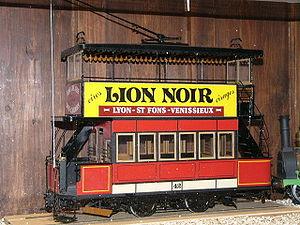
L'ancien tramway de Lyon désigne le premier réseau de tramway qu'a connu la ville de Lyon entre 1880 et 1957. Exploités par la Compagnie des omnibus et tramways de Lyon, les tramways sont dans un premier temps à traction animale, puis rapidement convertis à la traction électrique. Bien que n'étant pas le seul exploitant de chemin de fer dans la région lyonnaise, l'OTL va progressivement absorber les entreprises locales et développer son réseau. Le dernier tramway urbain circule le 30 janvier 1956, et le dernier tramway suburbain le 30 juin 1957. Il faudra attendre le 2 janvier 2001, pour voir de nouveau rouler un tramway à Lyon avec la mise en service des lignes T1 et T2 du nouveau tramway lyonnais.